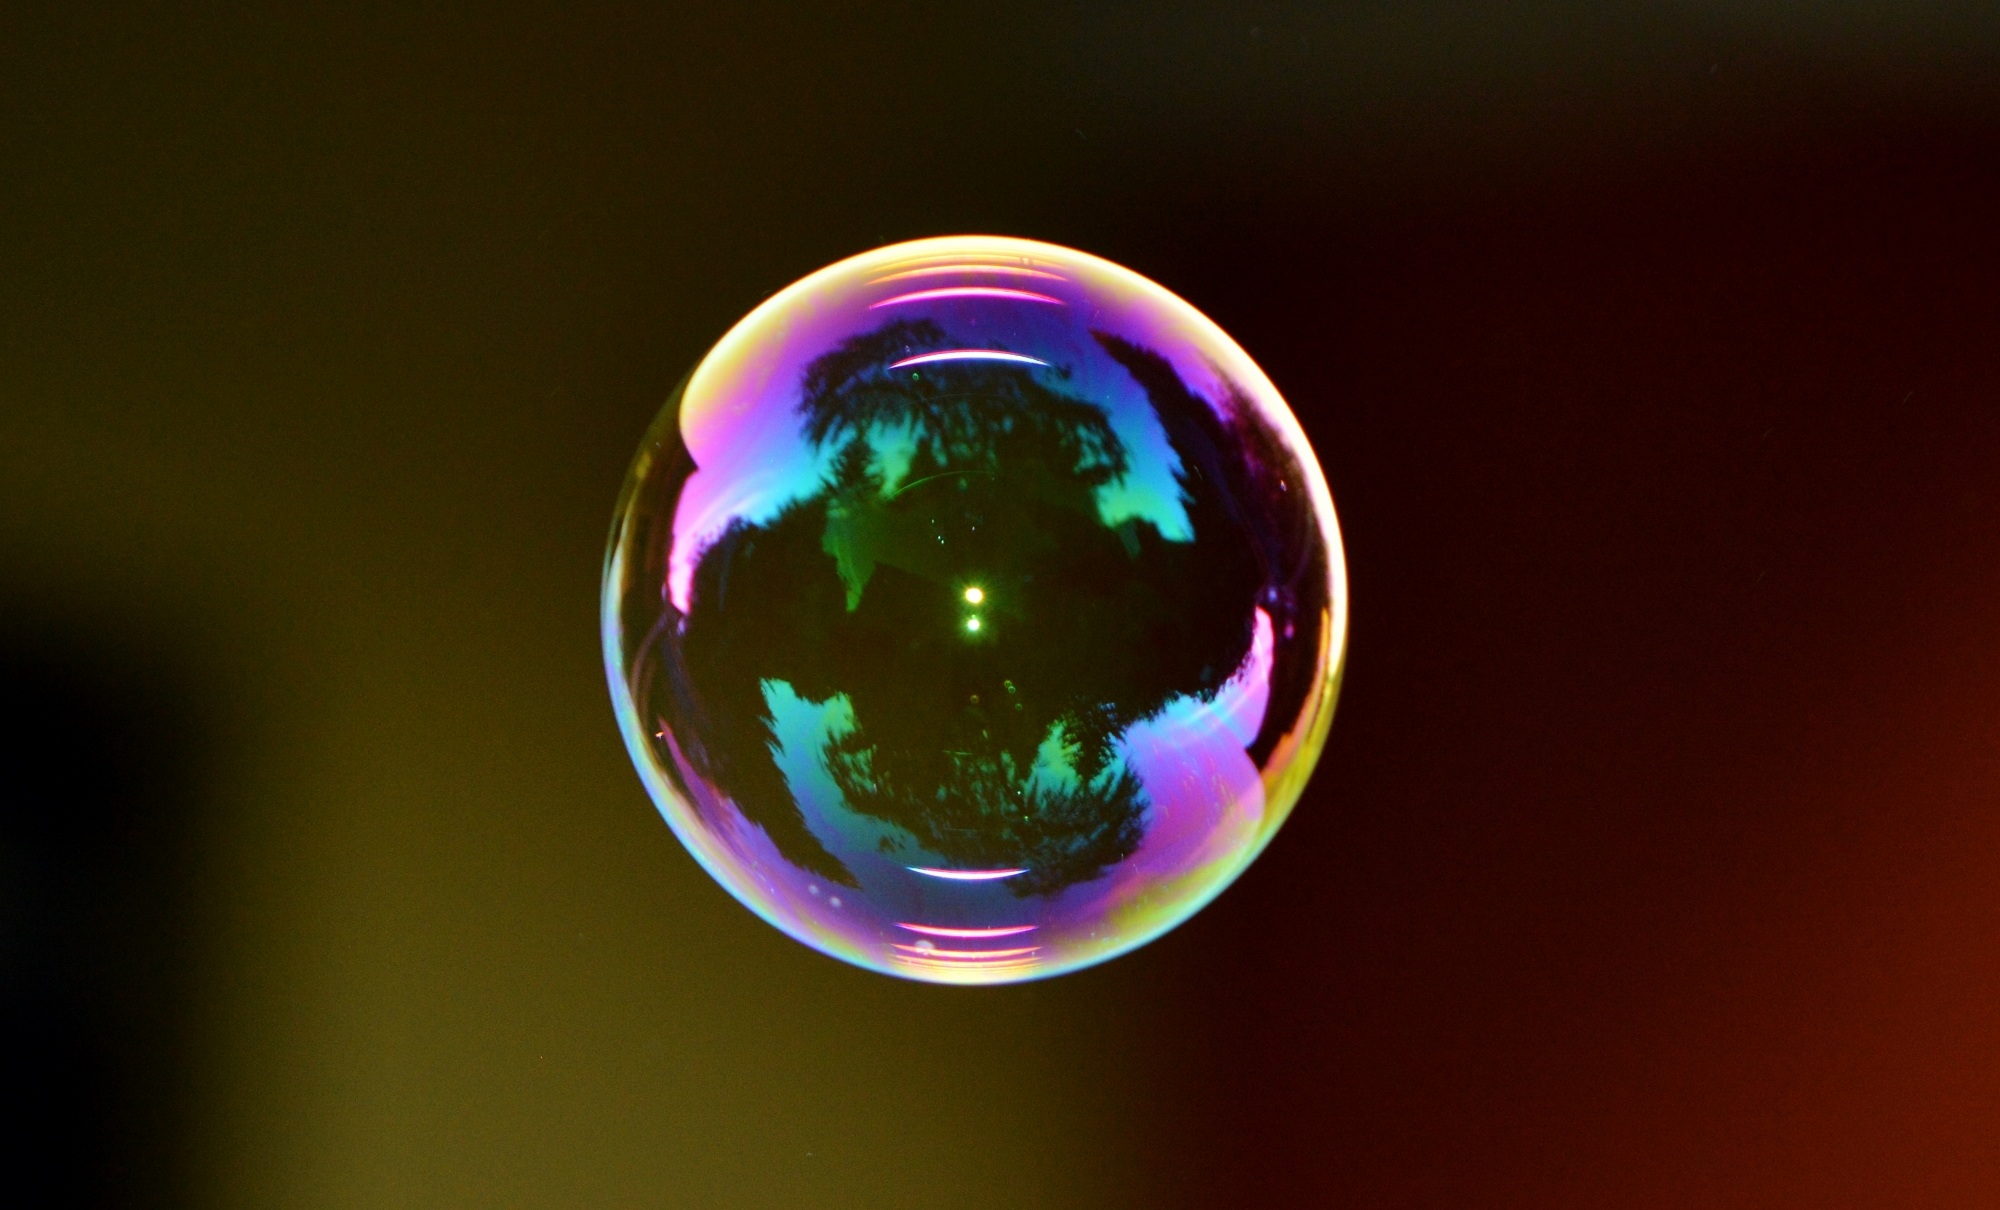
drop, light, glass, green, reflection, color, blue, float, colorful, circle, close up, earth, ball, sphere, soap bubble, shape, mirroring, macro photography, make soap bubbles, soapy water, computer wallpaper, liquid bubble